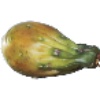
Label: Cactus fruit 1